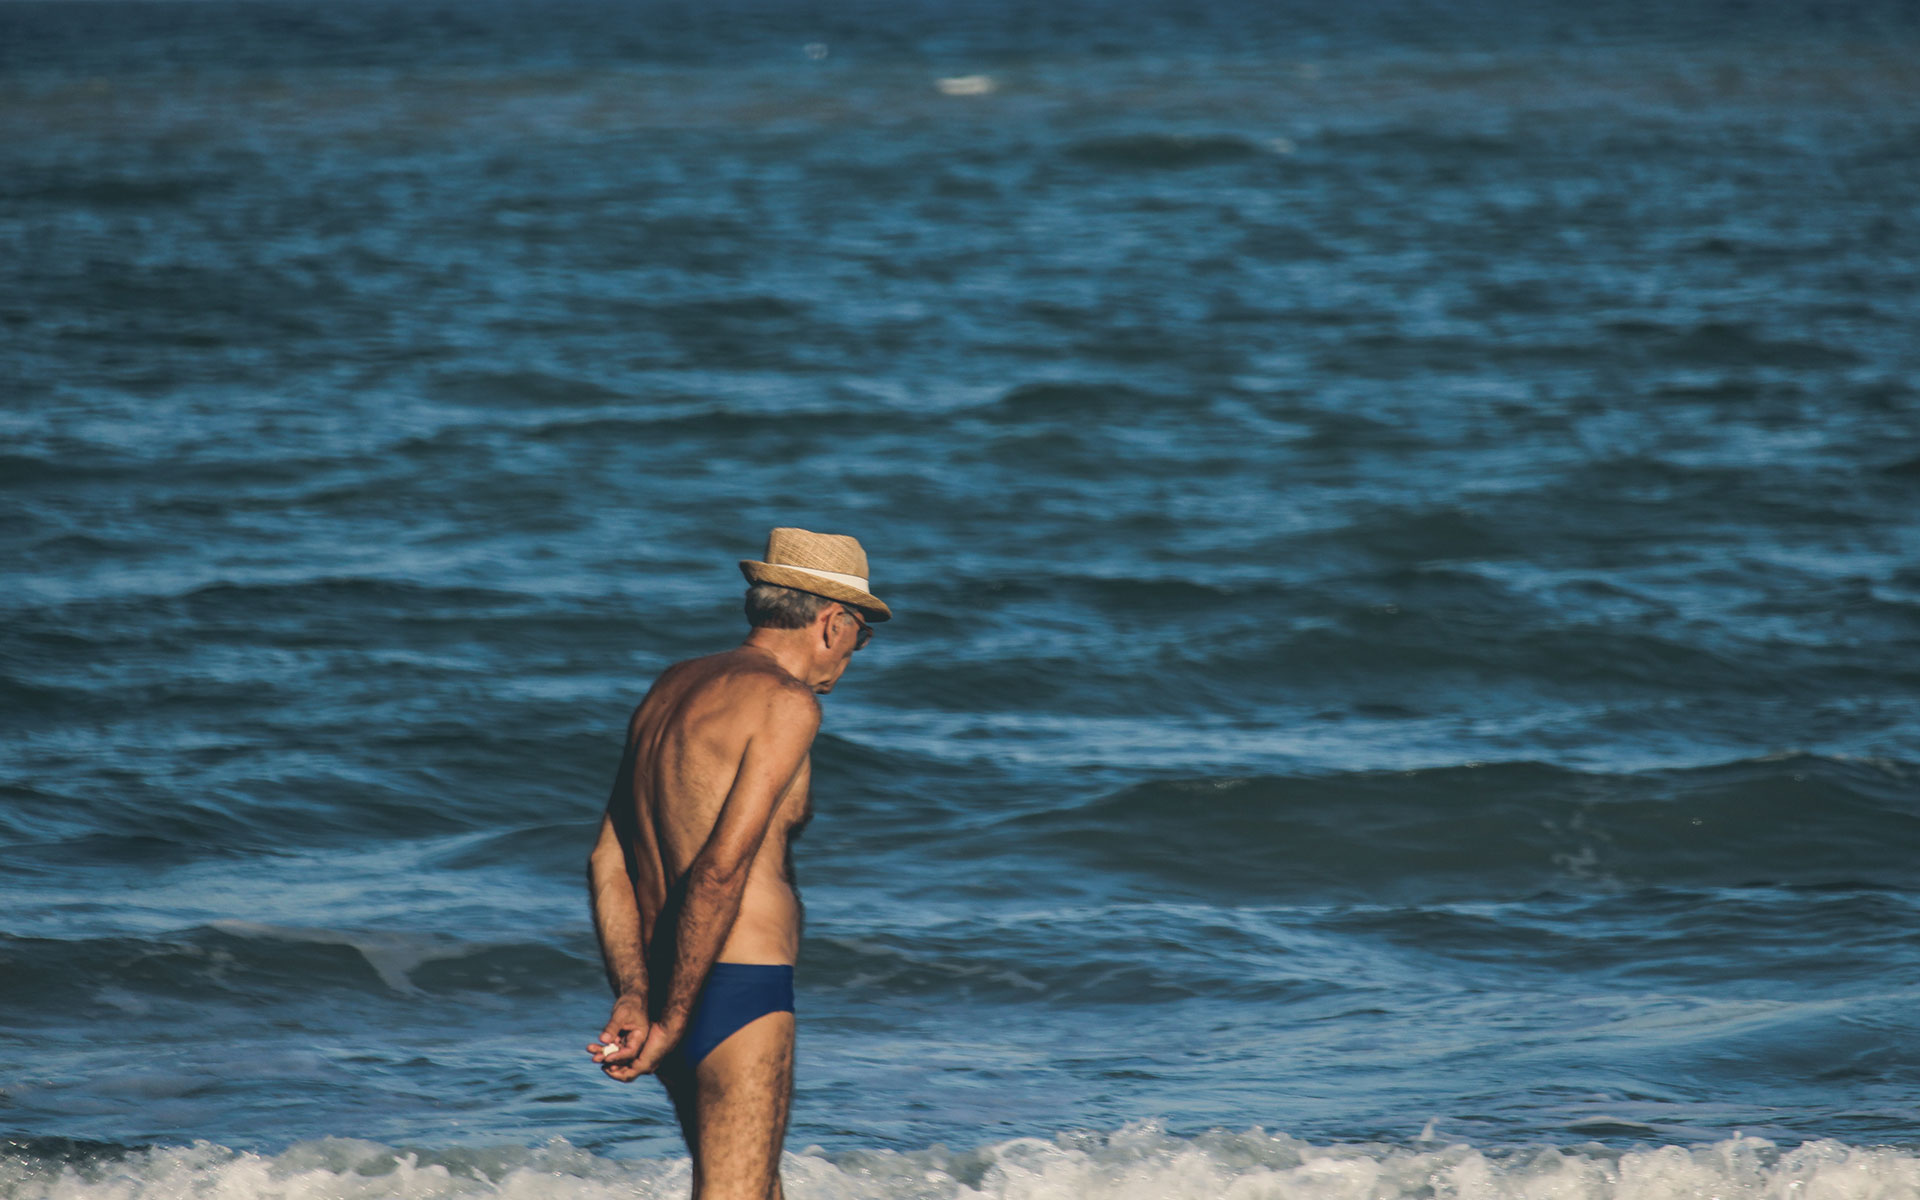
man, beach, sea, coast, sand, ocean, horizon, walking, person, shore, wave, old, surfing, body of water, elderly, wind wave, surfing equipment and supplies